Benjamin Boulenger

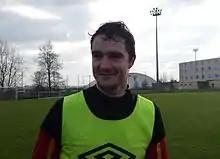
Boulenger with Lens in 2014

Benjamin Boulenger (born 1 March 1990) is a French professional footballer who plays as a left-back. He is currently a free agent, having last played for Challenger Pro League club Francs Borains.